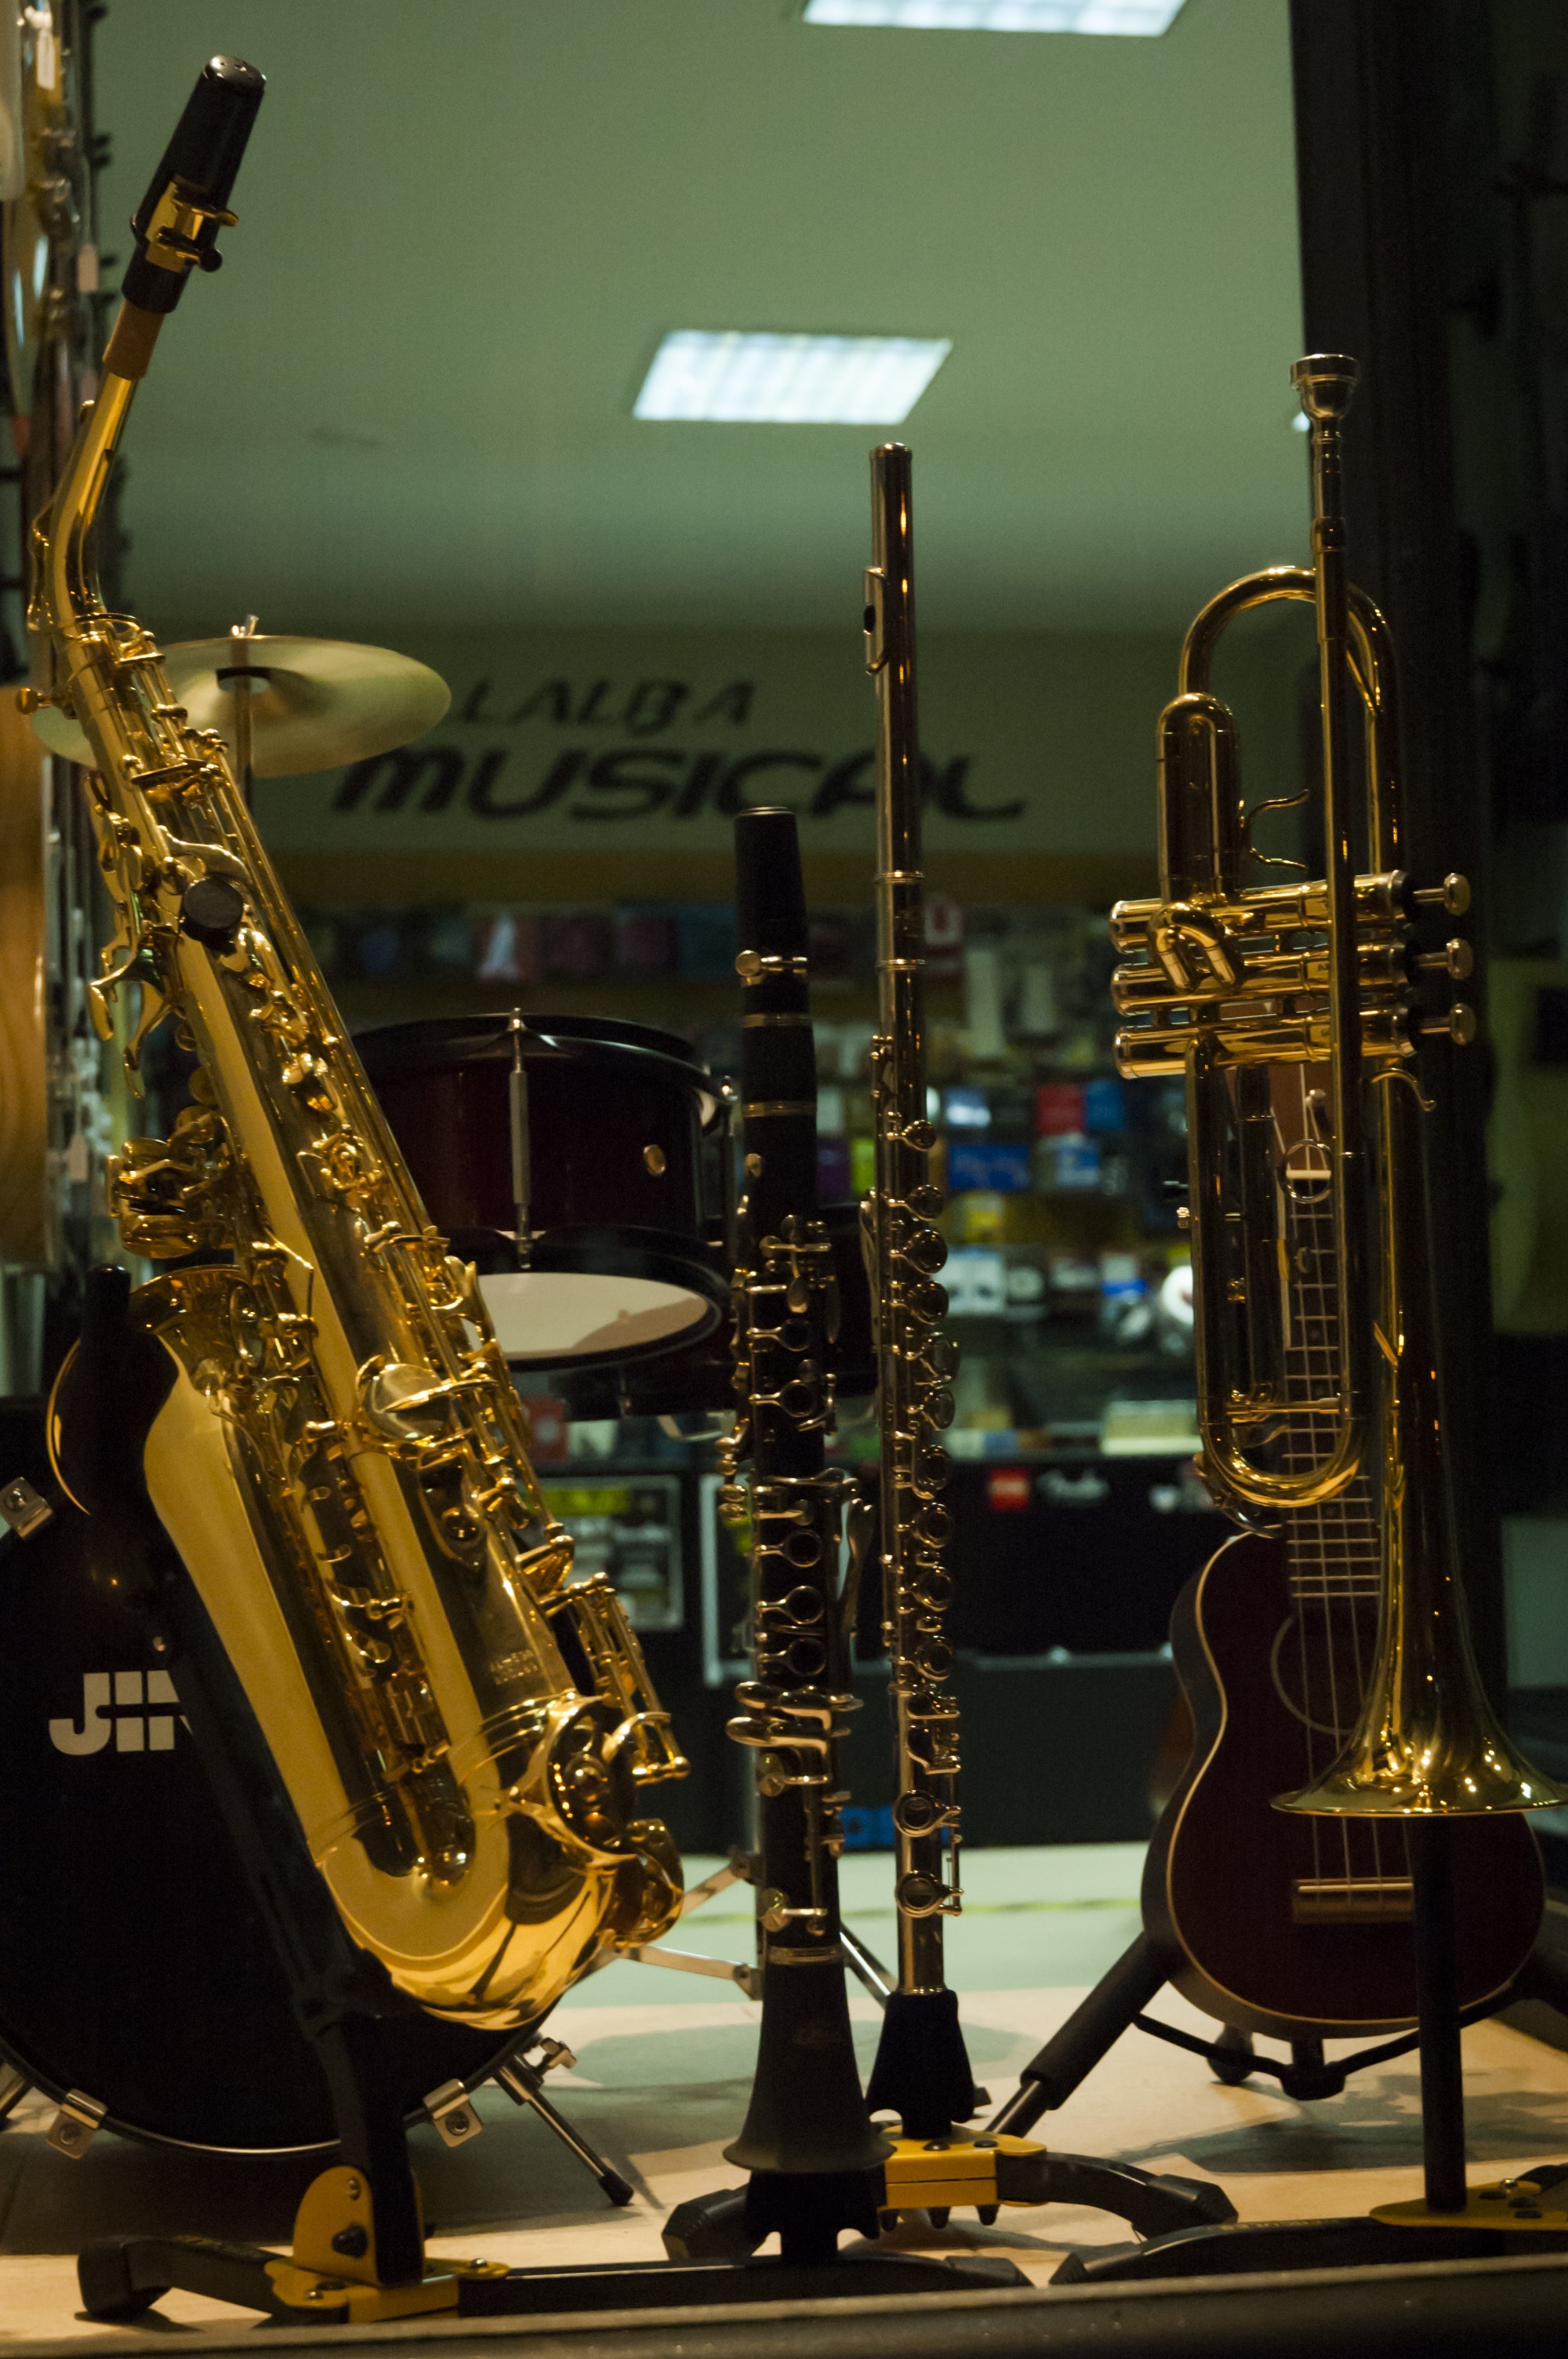
music, guitar, musical instrument, saxophone, bass guitar, showcase, string instrument, music store, plucked string instruments, woodwind instrument, baritone saxophone, reed instrument